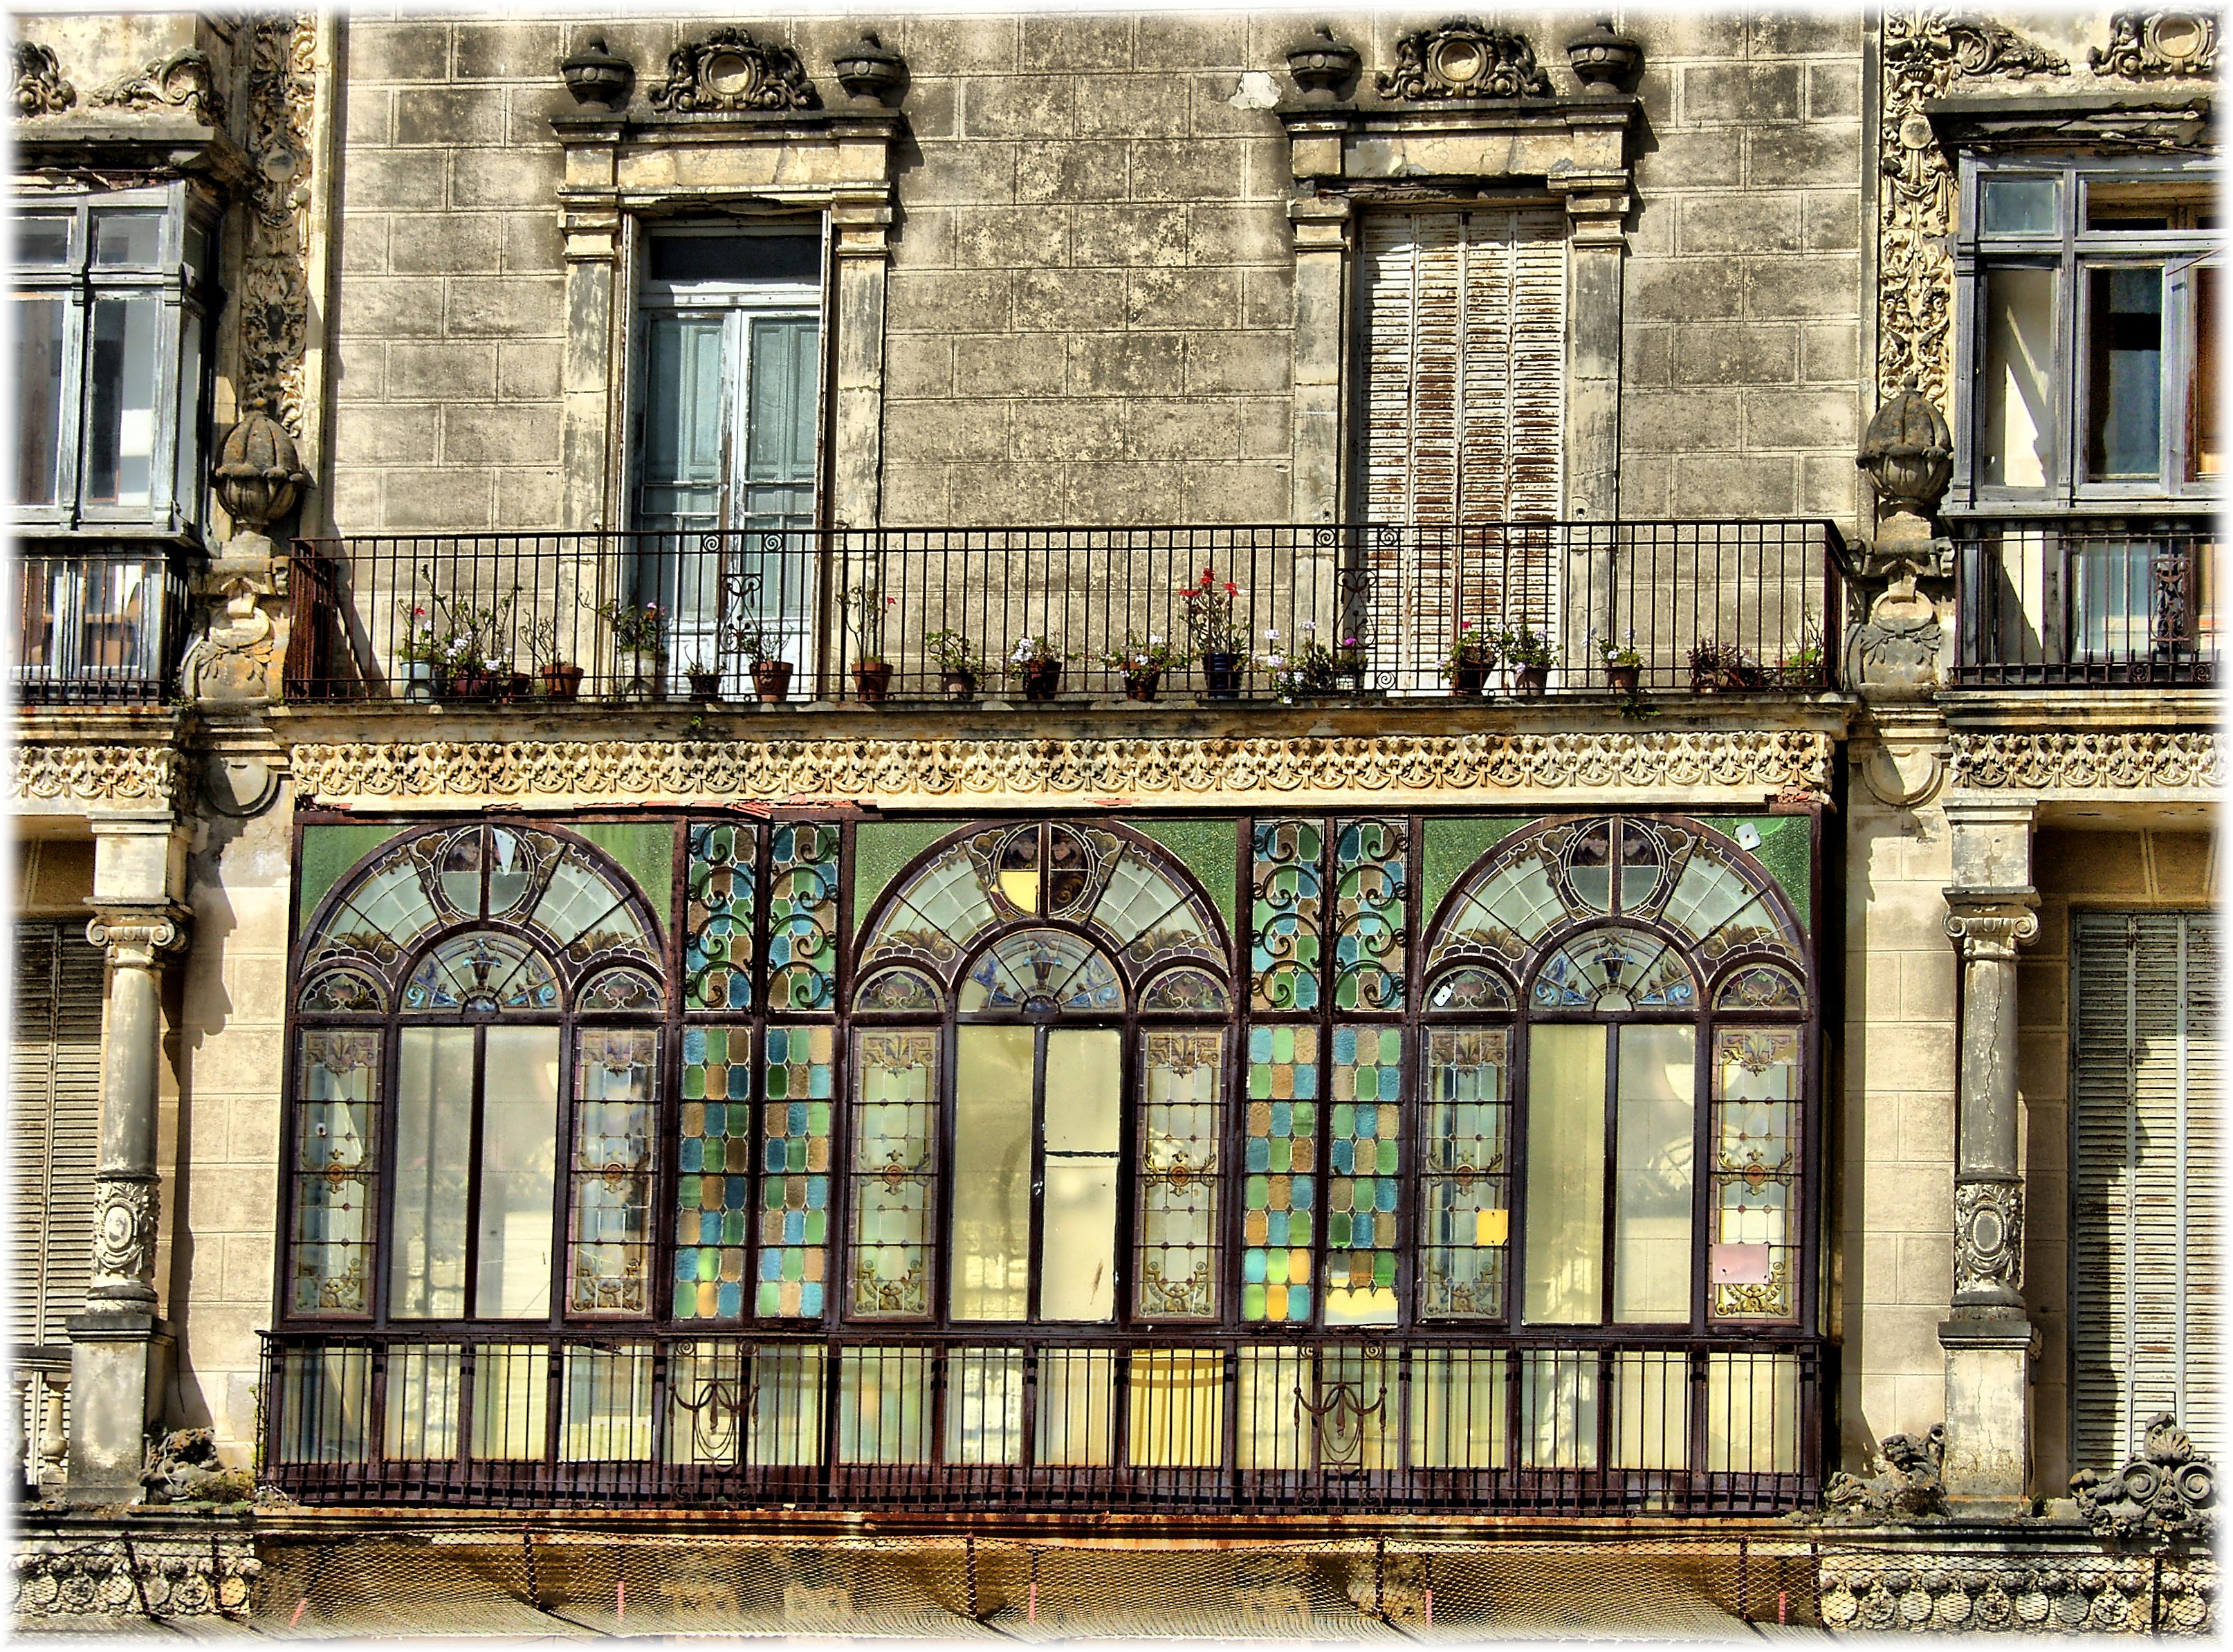
architecture, mansion, house, window, palace, home, balcony, europe, facade, property, interior design, spain, arquitectura, europa, synagogue, espaa, galicia, history, pueblos, edificios, estate, ribadeo, galiza, arquitecture, pobos, provinciadelugo, neighbourhood, urban area